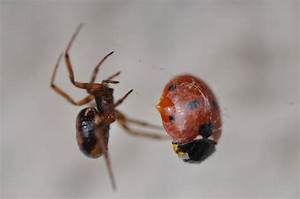
Label: ragno